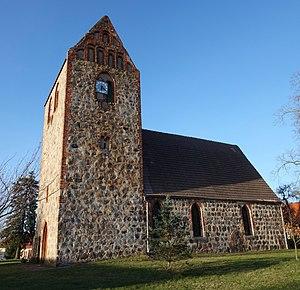
Vue du sud-ouest de l'église de Schrepkow, commune de Gumtow, arrondissement Prignitz, état fédéral de Brandebourg, Allemagne Object location52°